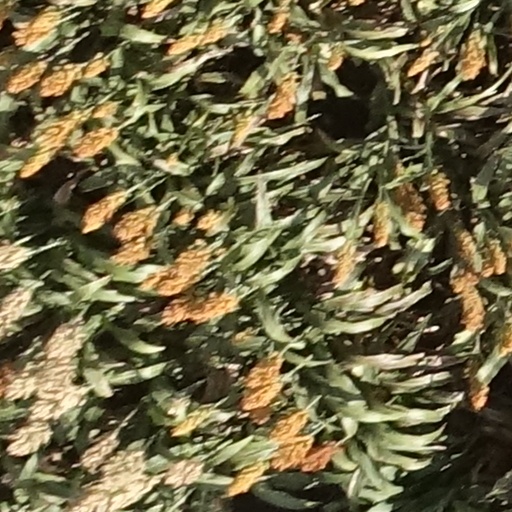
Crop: sorghum